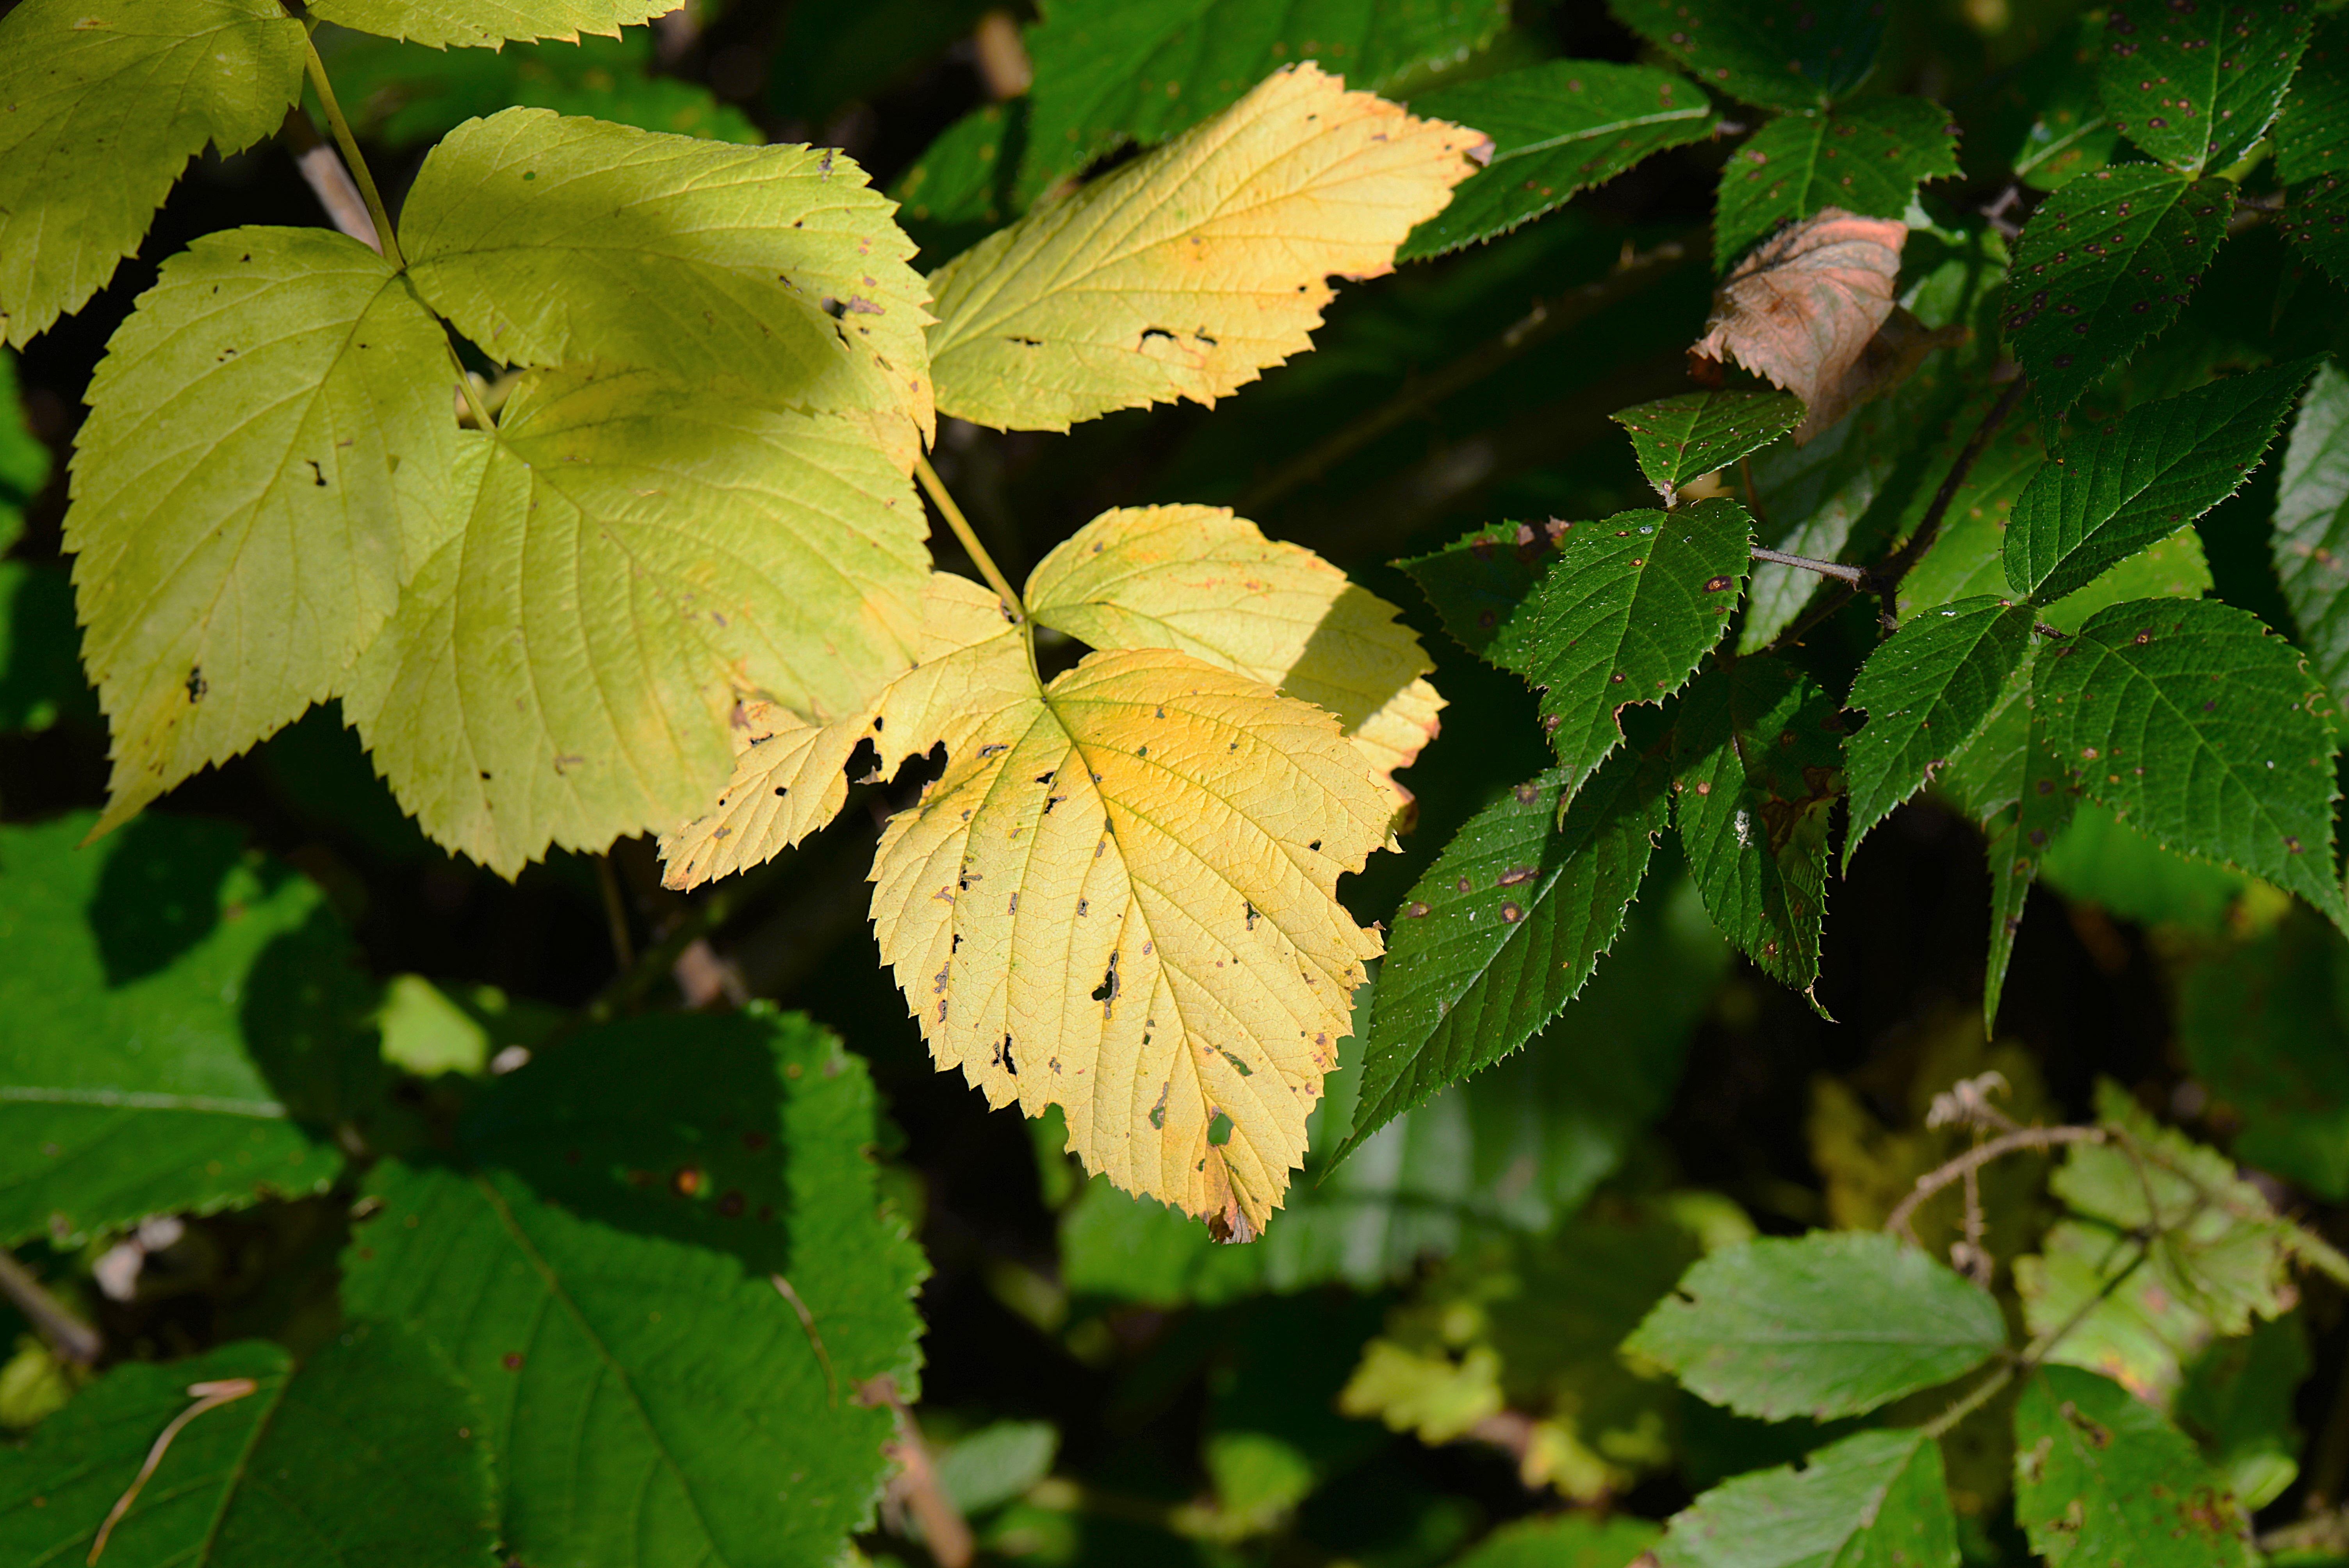
tree, nature, branch, plant, fruit, sunlight, leaf, flower, food, green, produce, autumn, botany, flora, leaves, shrub, deciduous, leaves in the autumn, flowering plant, woody plant, land plant